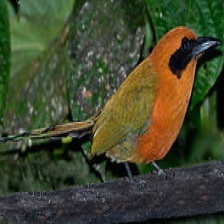
Species: RUFUOS MOTMOT
Scientific name: BARYPHTHENGUS MARTII